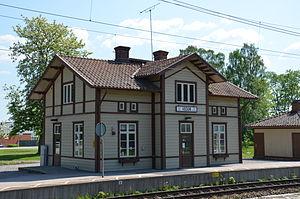
Vedum est une localité de Suède située dans la commune de Vara du comté de Västra Götaland. Elle couvre une superficie de 1,07 km². En 2010, elle compte 926 habitants.